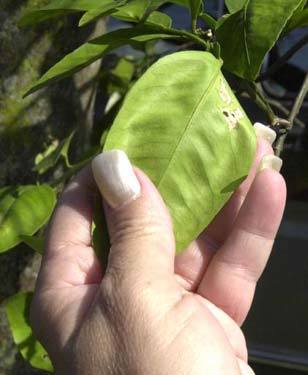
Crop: unknown
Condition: citrus_canker